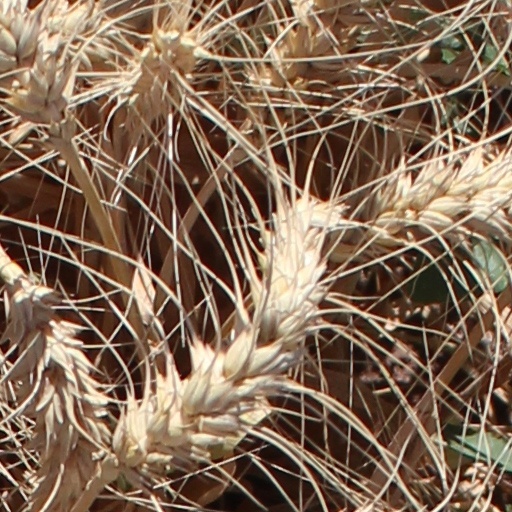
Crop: wheat